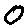
Label: 0